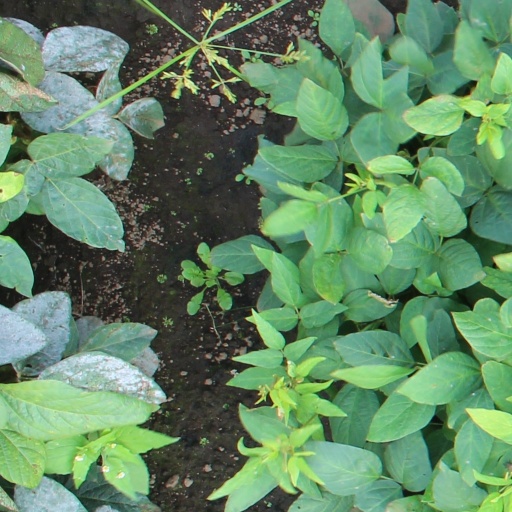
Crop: soybean